Naples

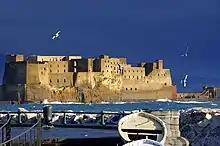
The Egg Castle

Eventually, the Republicans conquered Castel Sant'Elmo and proclaimed a Parthenopaean Republic, secured by the French Army. A counter-revolutionary religious army of "lazzaroni" known as the "sanfedisti" under Cardinal Fabrizio Ruffo was raised; they met with great success, and the French were forced to surrender the Neapolitan castles, with their fleet sailing back to Toulon.